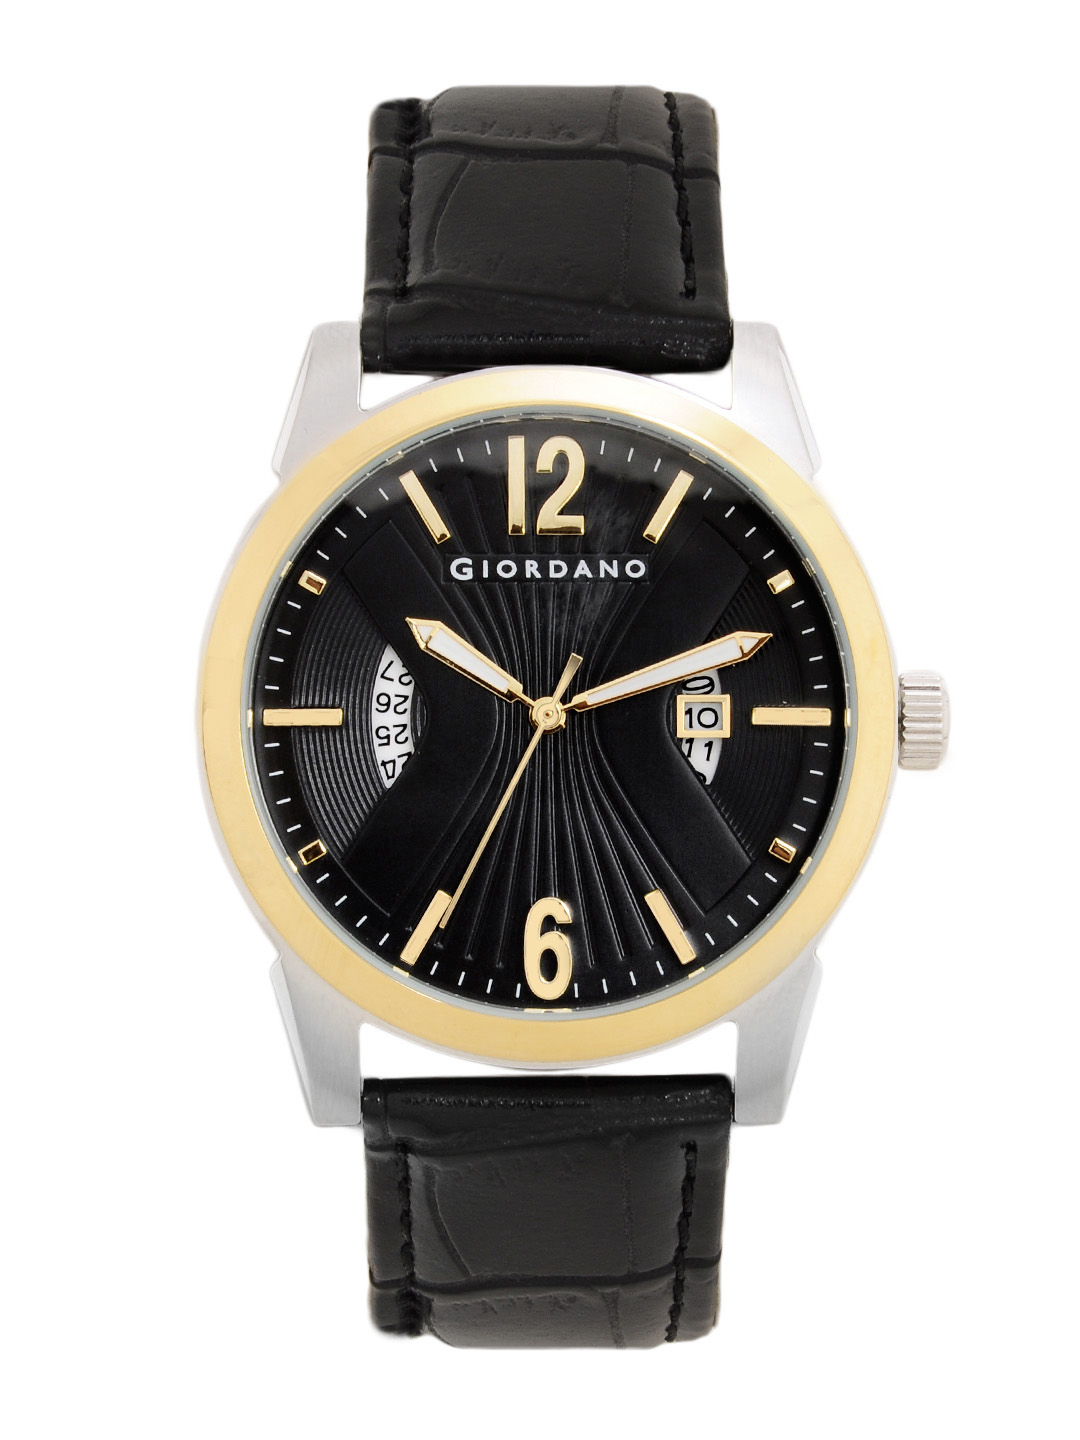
Giordano Men Black Dial Watch
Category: Free Items / Free Gifts / Free Gifts
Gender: Men
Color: Black
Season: Winter 2016
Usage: Casual